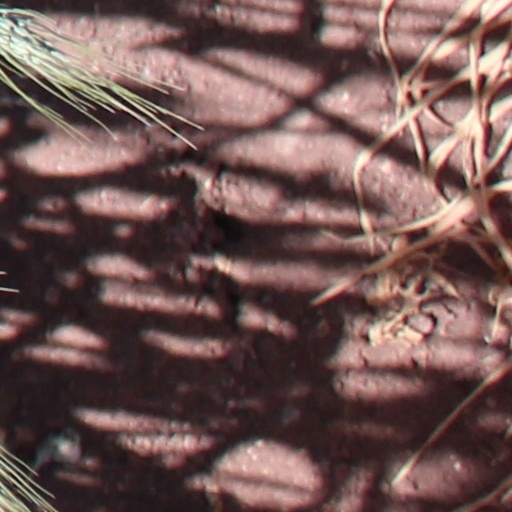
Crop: wheat